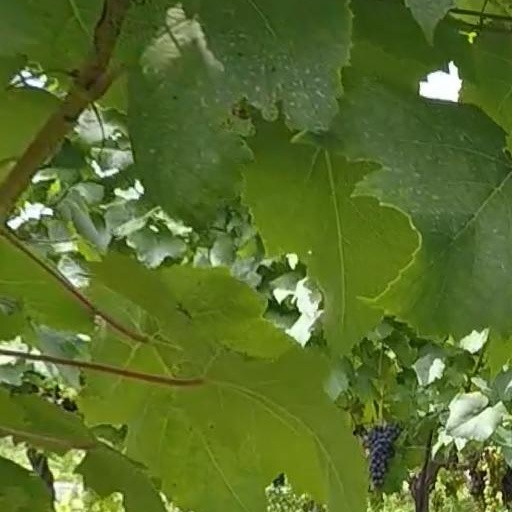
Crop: grape